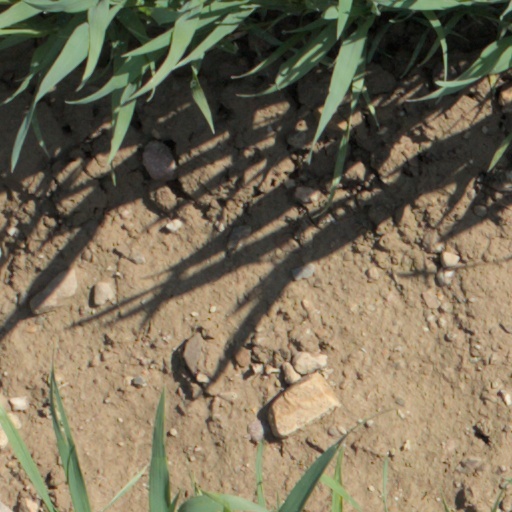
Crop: wheat